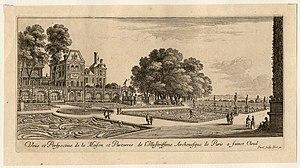
Vue et perspective de la Maison de Jean-François de Gondi, premier archevêque de Paris
Le domaine national de Saint-Cloud, plus communément appelé parc de Saint-Cloud, est un parc situé sur les territoires des communes de Saint-Cloud, Marnes-la-Coquette et Sèvres dans le département des Hauts-de-Seine, près de Paris.